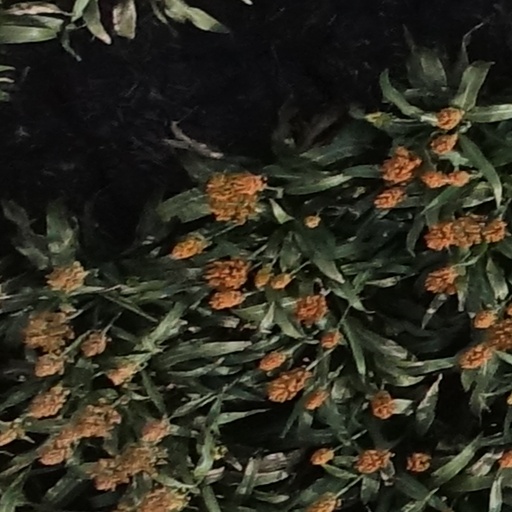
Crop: sorghum